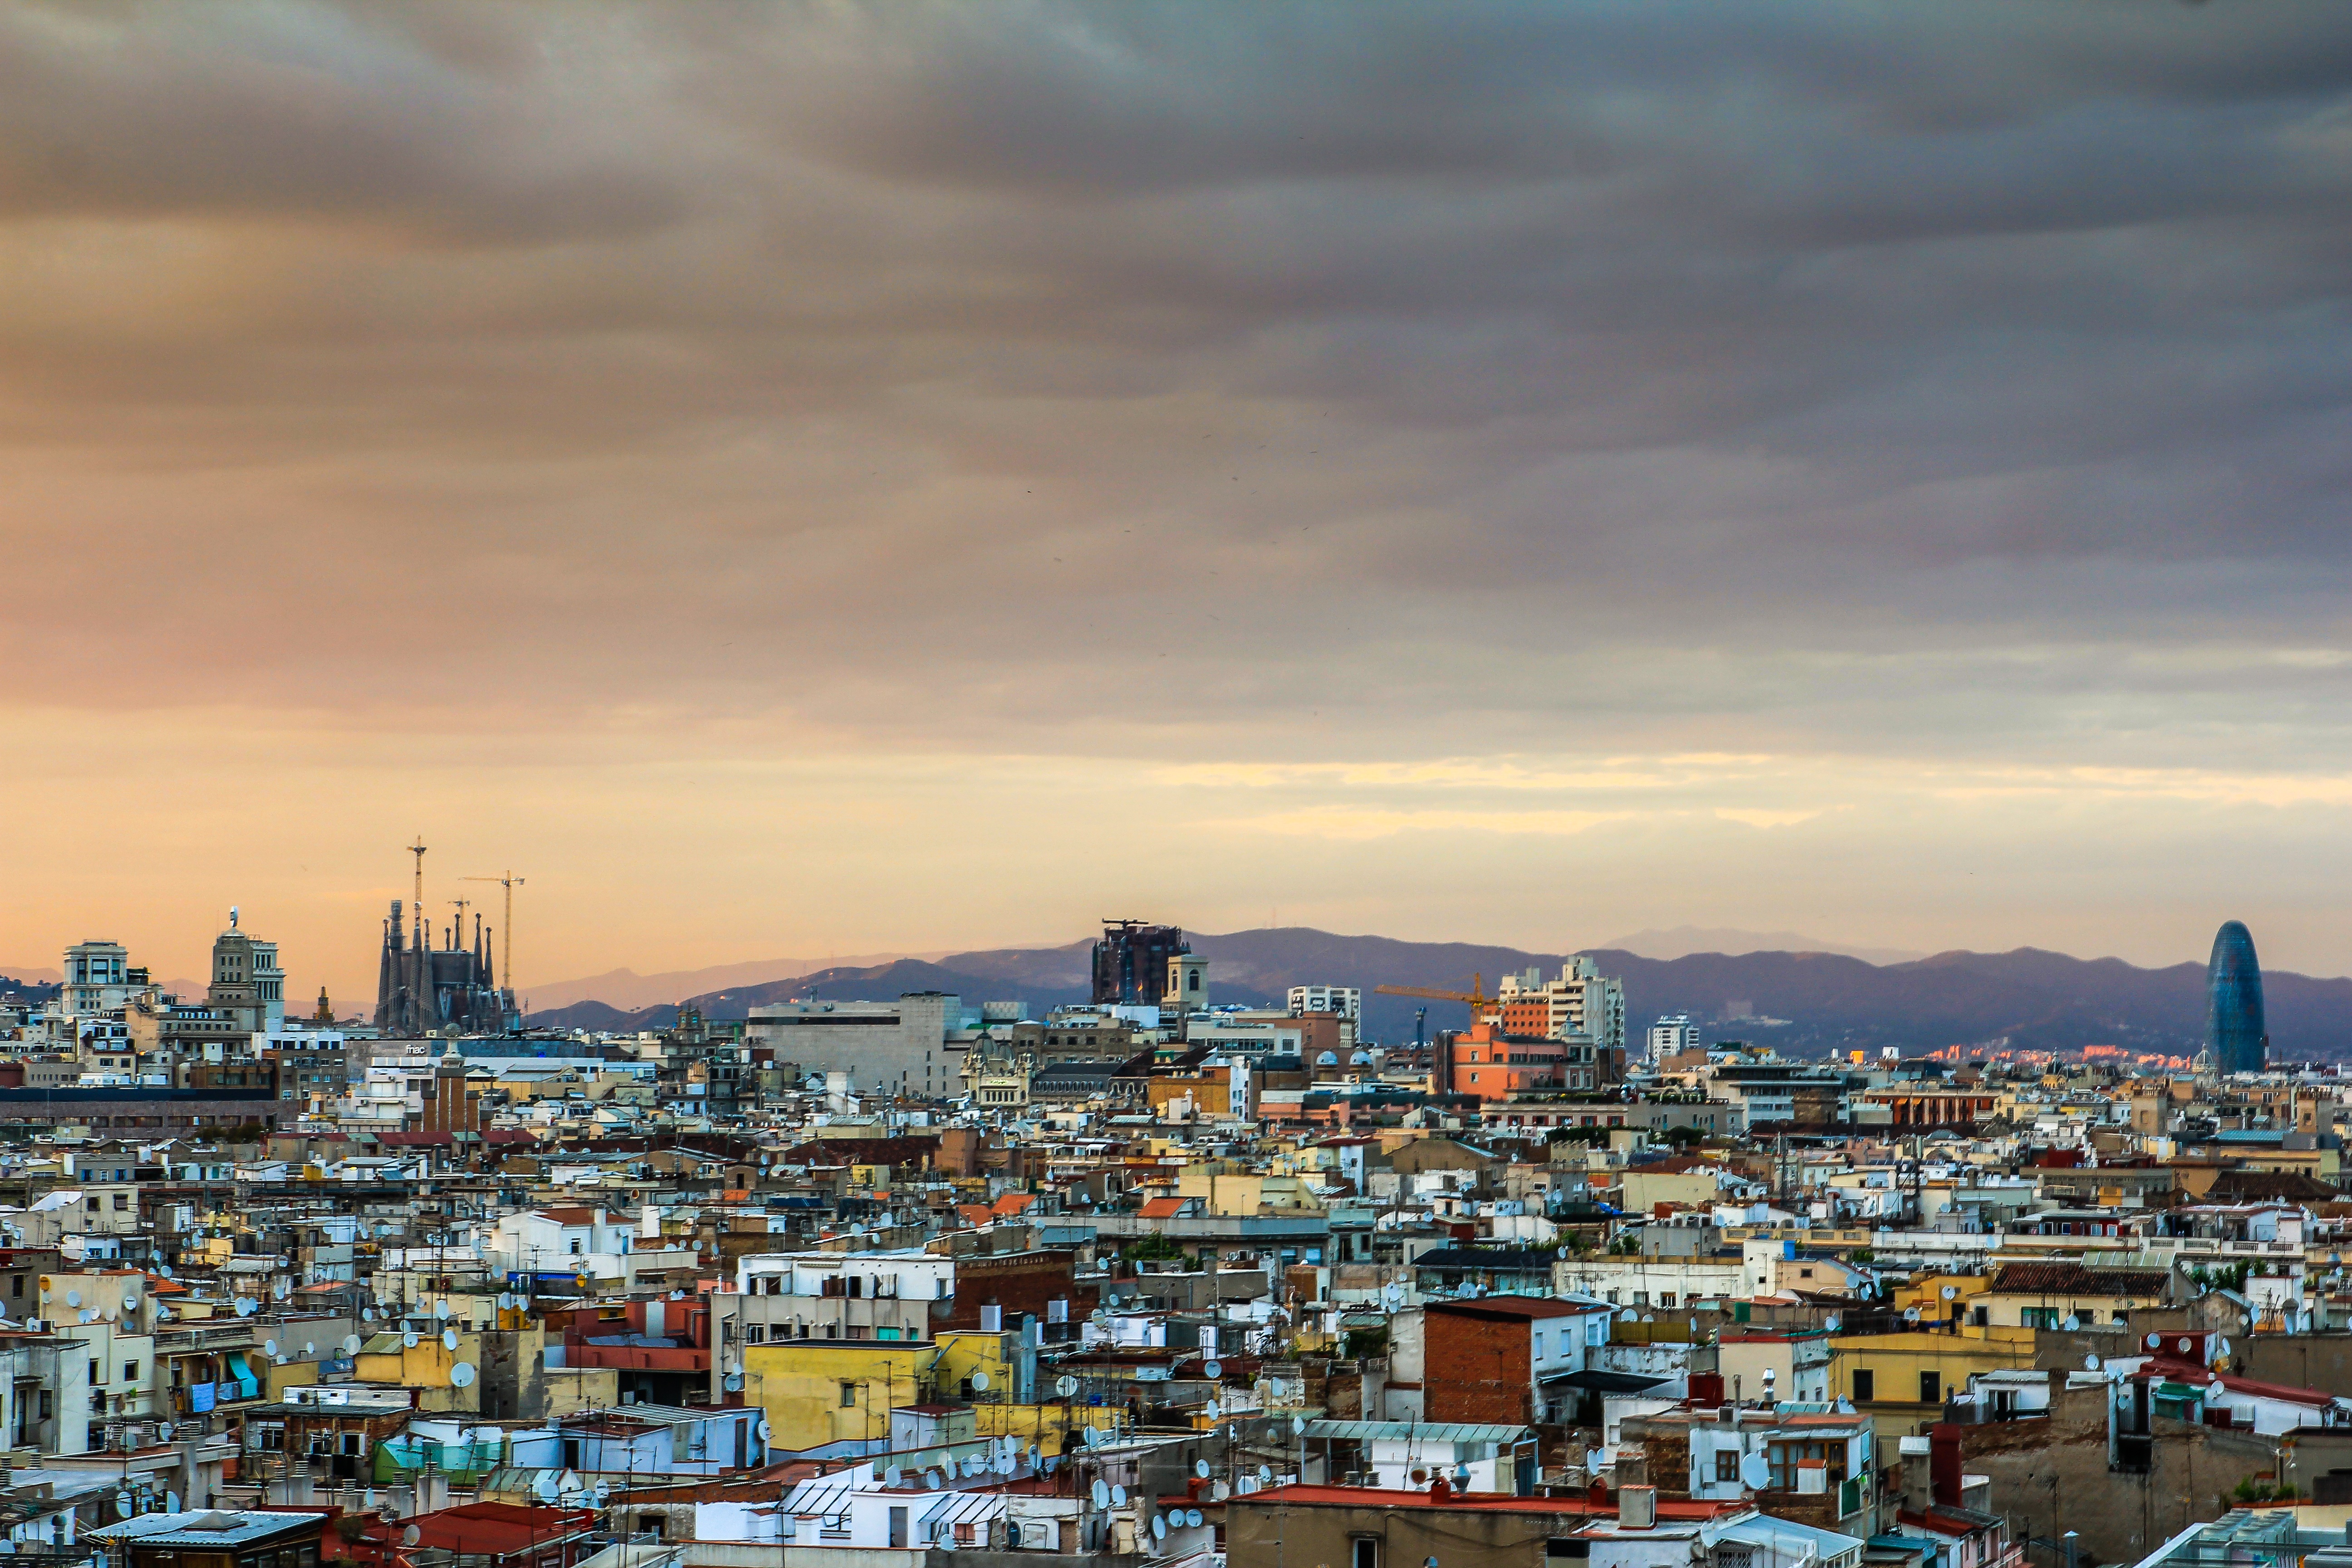
landscape, horizon, sky, skyline, town, city, cityscape, panorama, downtown, dusk, evening, barcelona, catalonia, metropolis, neighbourhood, sagrada familia, urban area, residential area, geographical feature, human settlement, metropolitan area